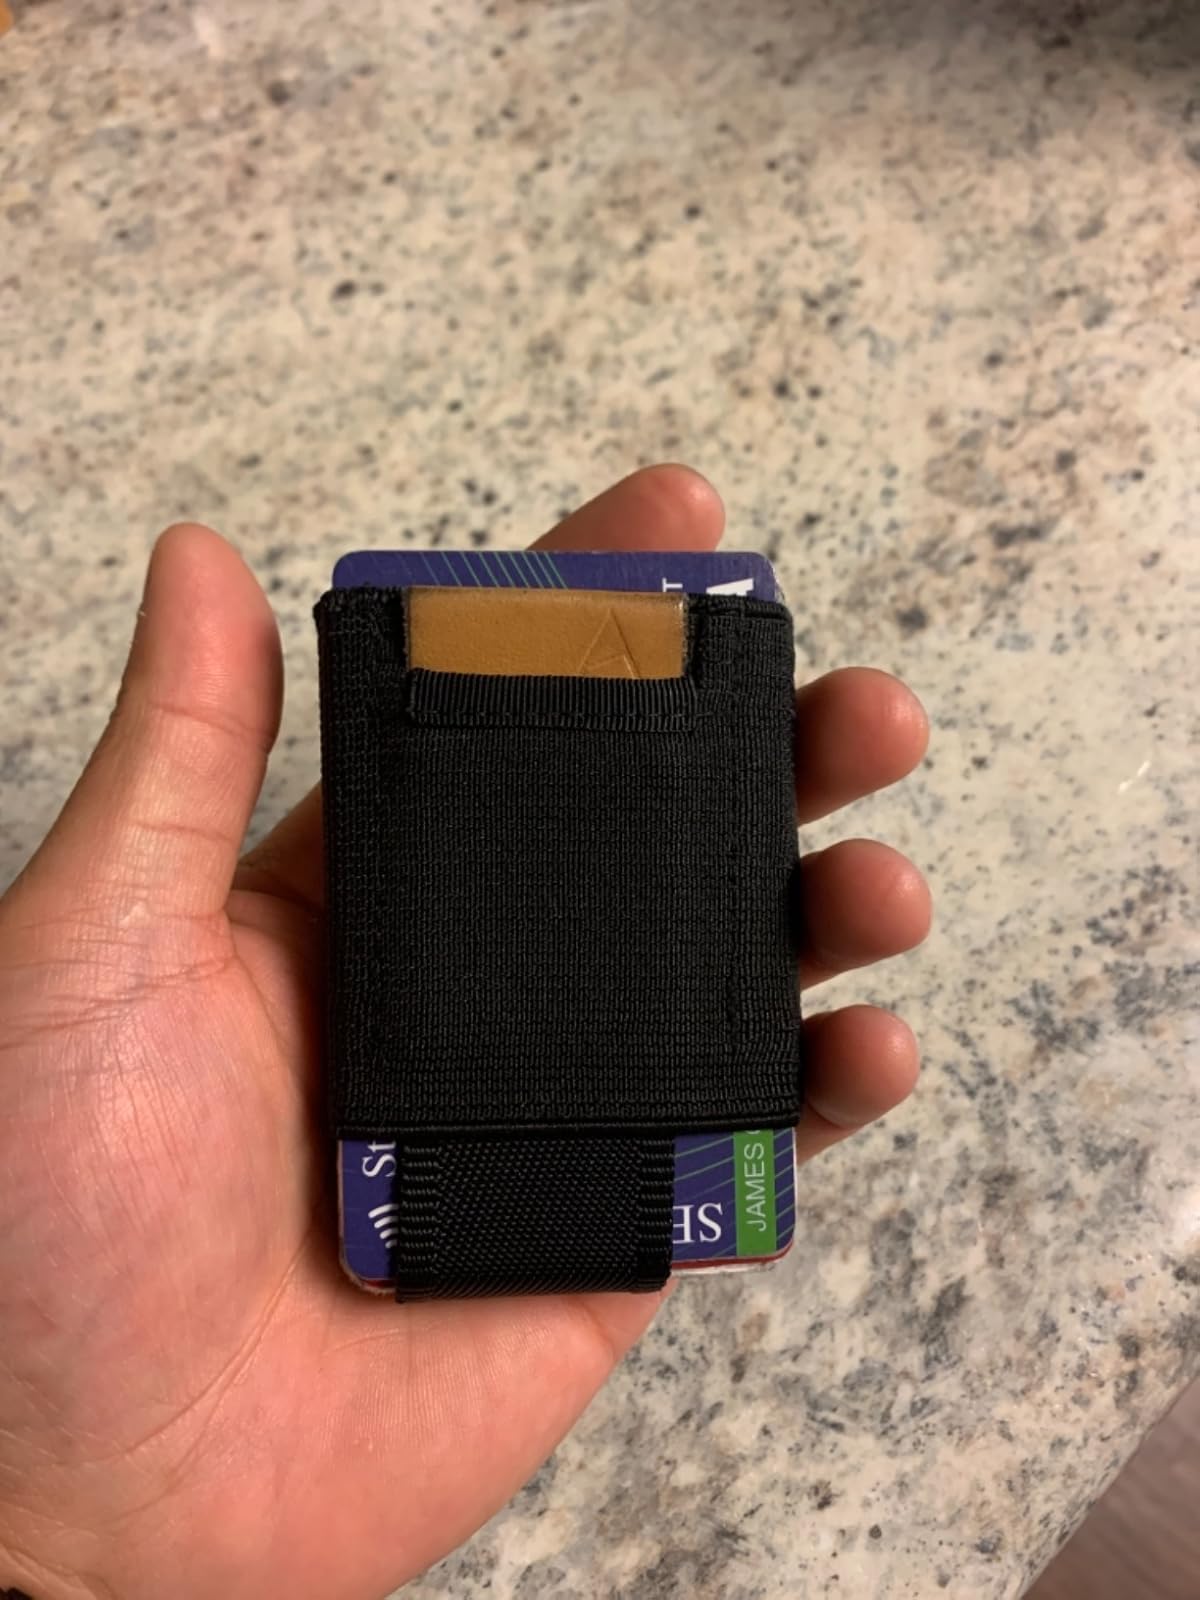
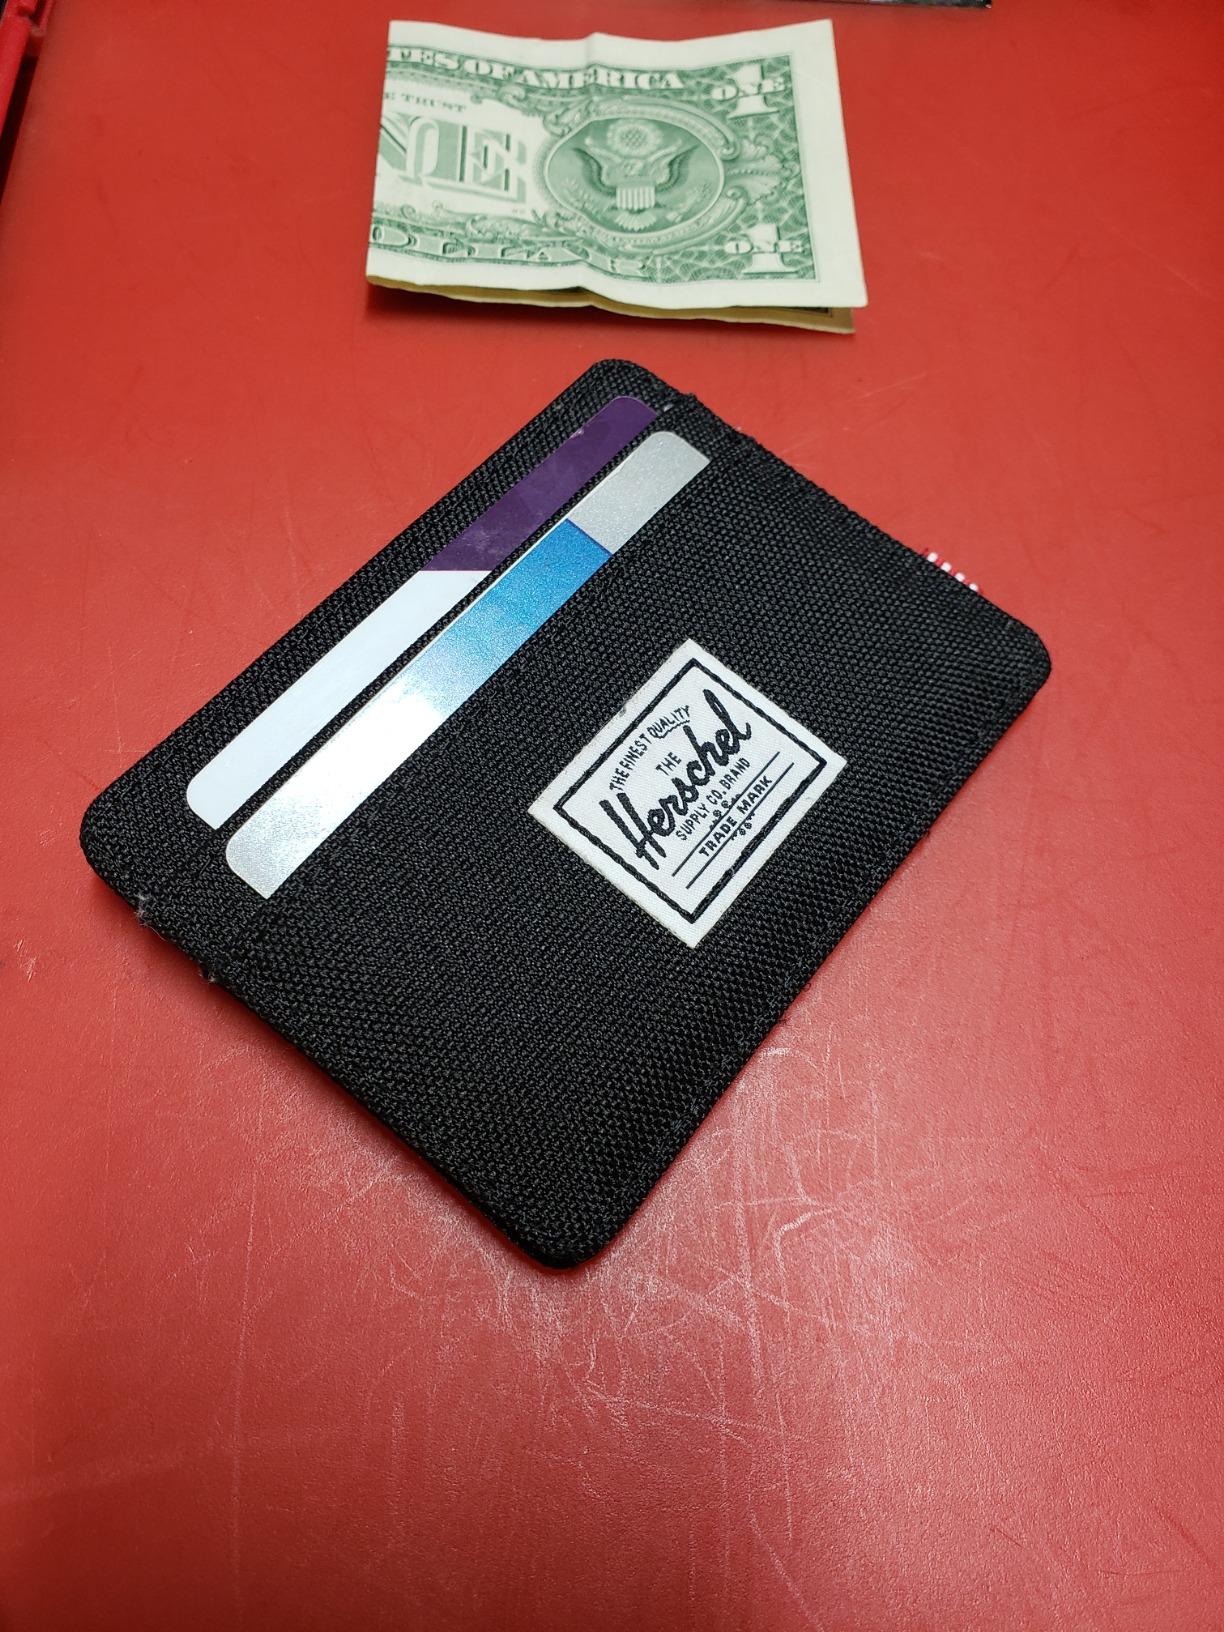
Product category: accessories_wallet
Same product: no